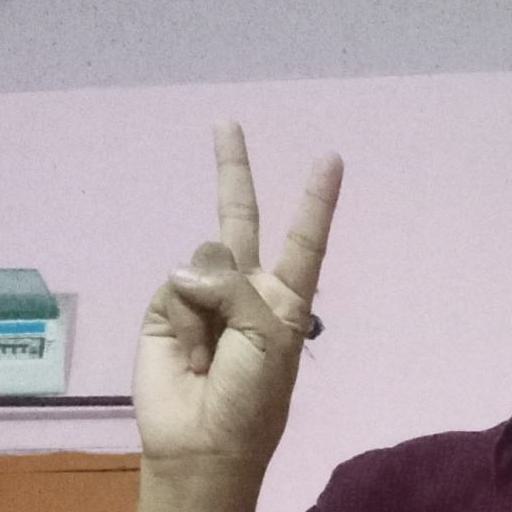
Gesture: peace